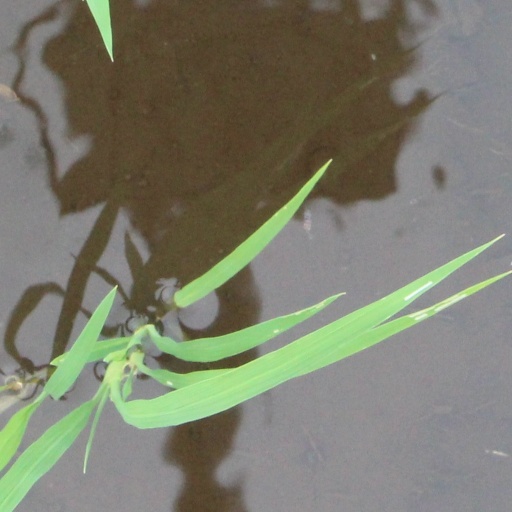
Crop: rice